Swords Against Wizardry

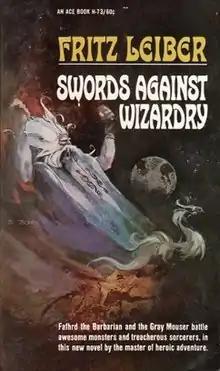
cover art from first edition

Swords Against Wizardry is a fantasy short story collection, first published 1968, by Fritz Leiber and Harry Fischer, featuring their sword and sorcery heroes Fafhrd and the Gray Mouser. Fischer's contribution was limited to ten thousand words of "The Lords of Quarmall". The book is chronologically the fourth volume of the complete seven-volume edition of the collected stories devoted to the characters. It was first published in paperback format during 1968 by Ace Books company, which reprinted the title numerous times up to October 1990; later paperback editions were issued by ibooks (2003) and Dark Horse (2007). It has been published in the United Kingdom by Grafton (1986). The first hardcover edition was issued by Gregg Press during December 1977.